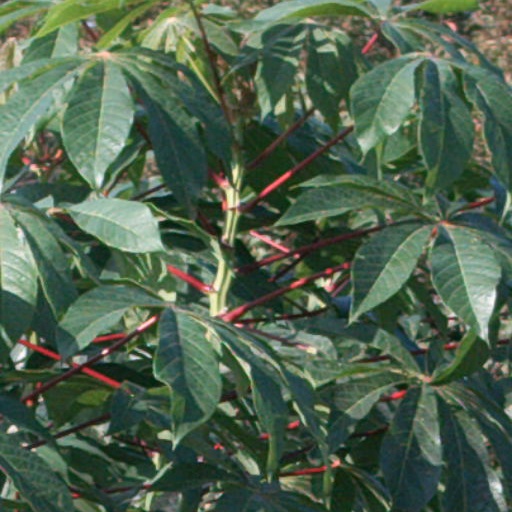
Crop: cassava